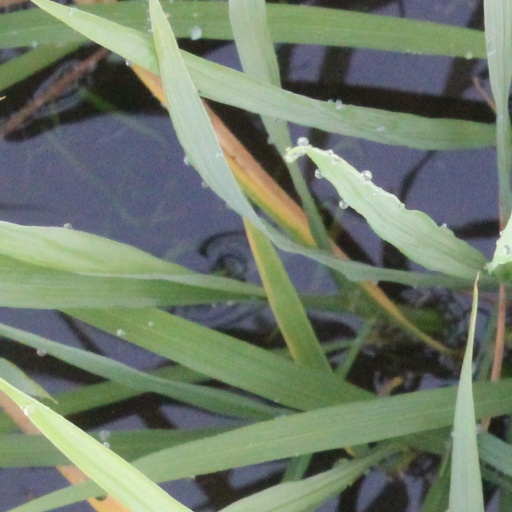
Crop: rice